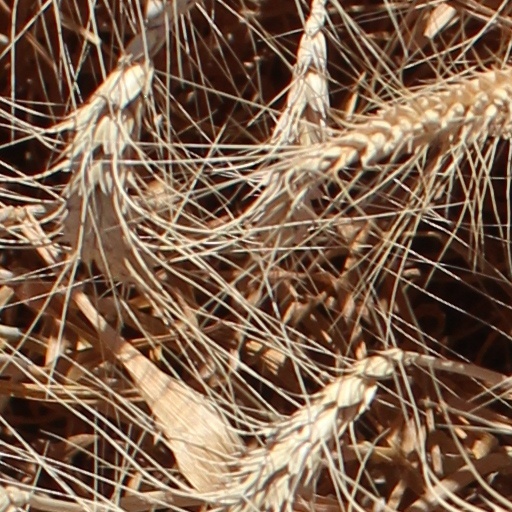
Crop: wheat